Sierra Nevada National Park (Spain)

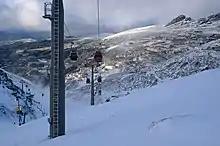
Sierra Nevada Ski Station

The Sierra Nevada Ski Station, which hosted the Alpine World Ski Championships in 1996, is Europe's southernmost ski resort. Thanks to its high altitude, the skiing season can last from late November until the start of May.